Wicklow Mountains

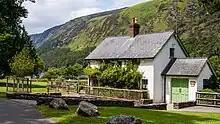
The Wicklow Mountains National Park information office in Glendalough

The earliest evidence of human activity in the interior of Wicklow dates to around 4,300 BCE. Passage tombs, from the Neolithic period, are the earliest and most prominent feature of prehistoric Irish civilisation in the Wicklow Mountains. These tombs sit on many of the western and northern summits between Saggart in Dublin and Baltinglass in Wicklow, such as at Seefin and Seefingan. Archaeologist Geraldine Stout has suggested they had a territorial marking function, much like modern-day border posts. Other prehistoric monuments to be found in the uplands include stone circles, standing stones and rock art. The presence of standing stones at altitudes suggests they may have served route-marking purposes. The largest complex of hill forts in Ireland is to be found on the hills near Baltinglass.